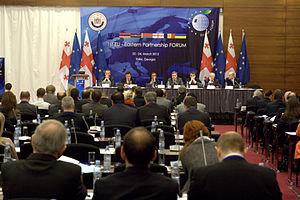
Le partenariat oriental est une politique de voisinage de l'Union européenne visant à conclure des accords avec l'Arménie, l'Azerbaïdjan, la Géorgie, la Moldavie, l'Ukraine et la Biélorussie, inauguré à Prague le 7 mai 2009. Il a été présenté par le ministre des Affaires étrangères de Pologne Radosław Sikorski avec l'assistance de la Suède.